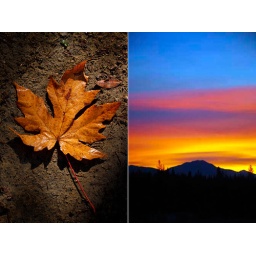
Bronze leaf on forest floor from Judi andsunrise over mountains from Karen